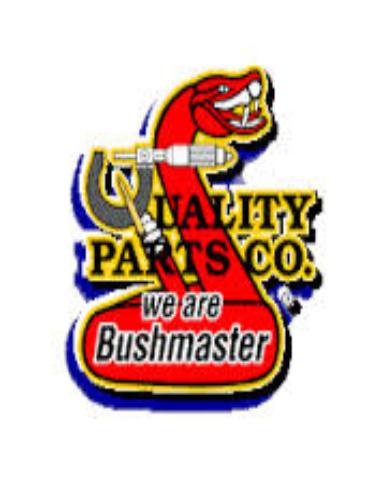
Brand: Bushmaster
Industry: Others